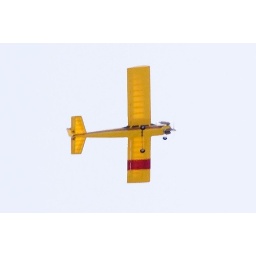
Model radio controlled airplane flying above the RC Flying Field